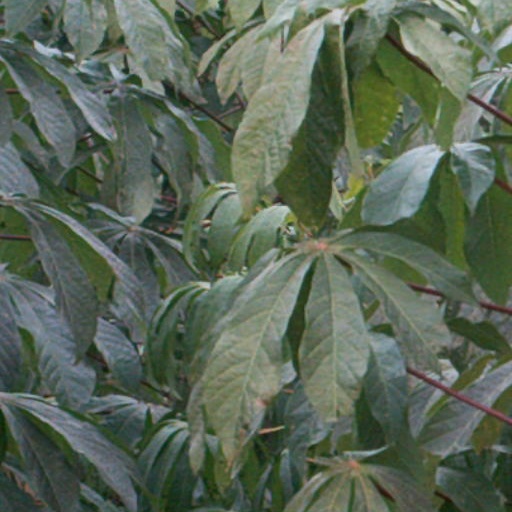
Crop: cassava